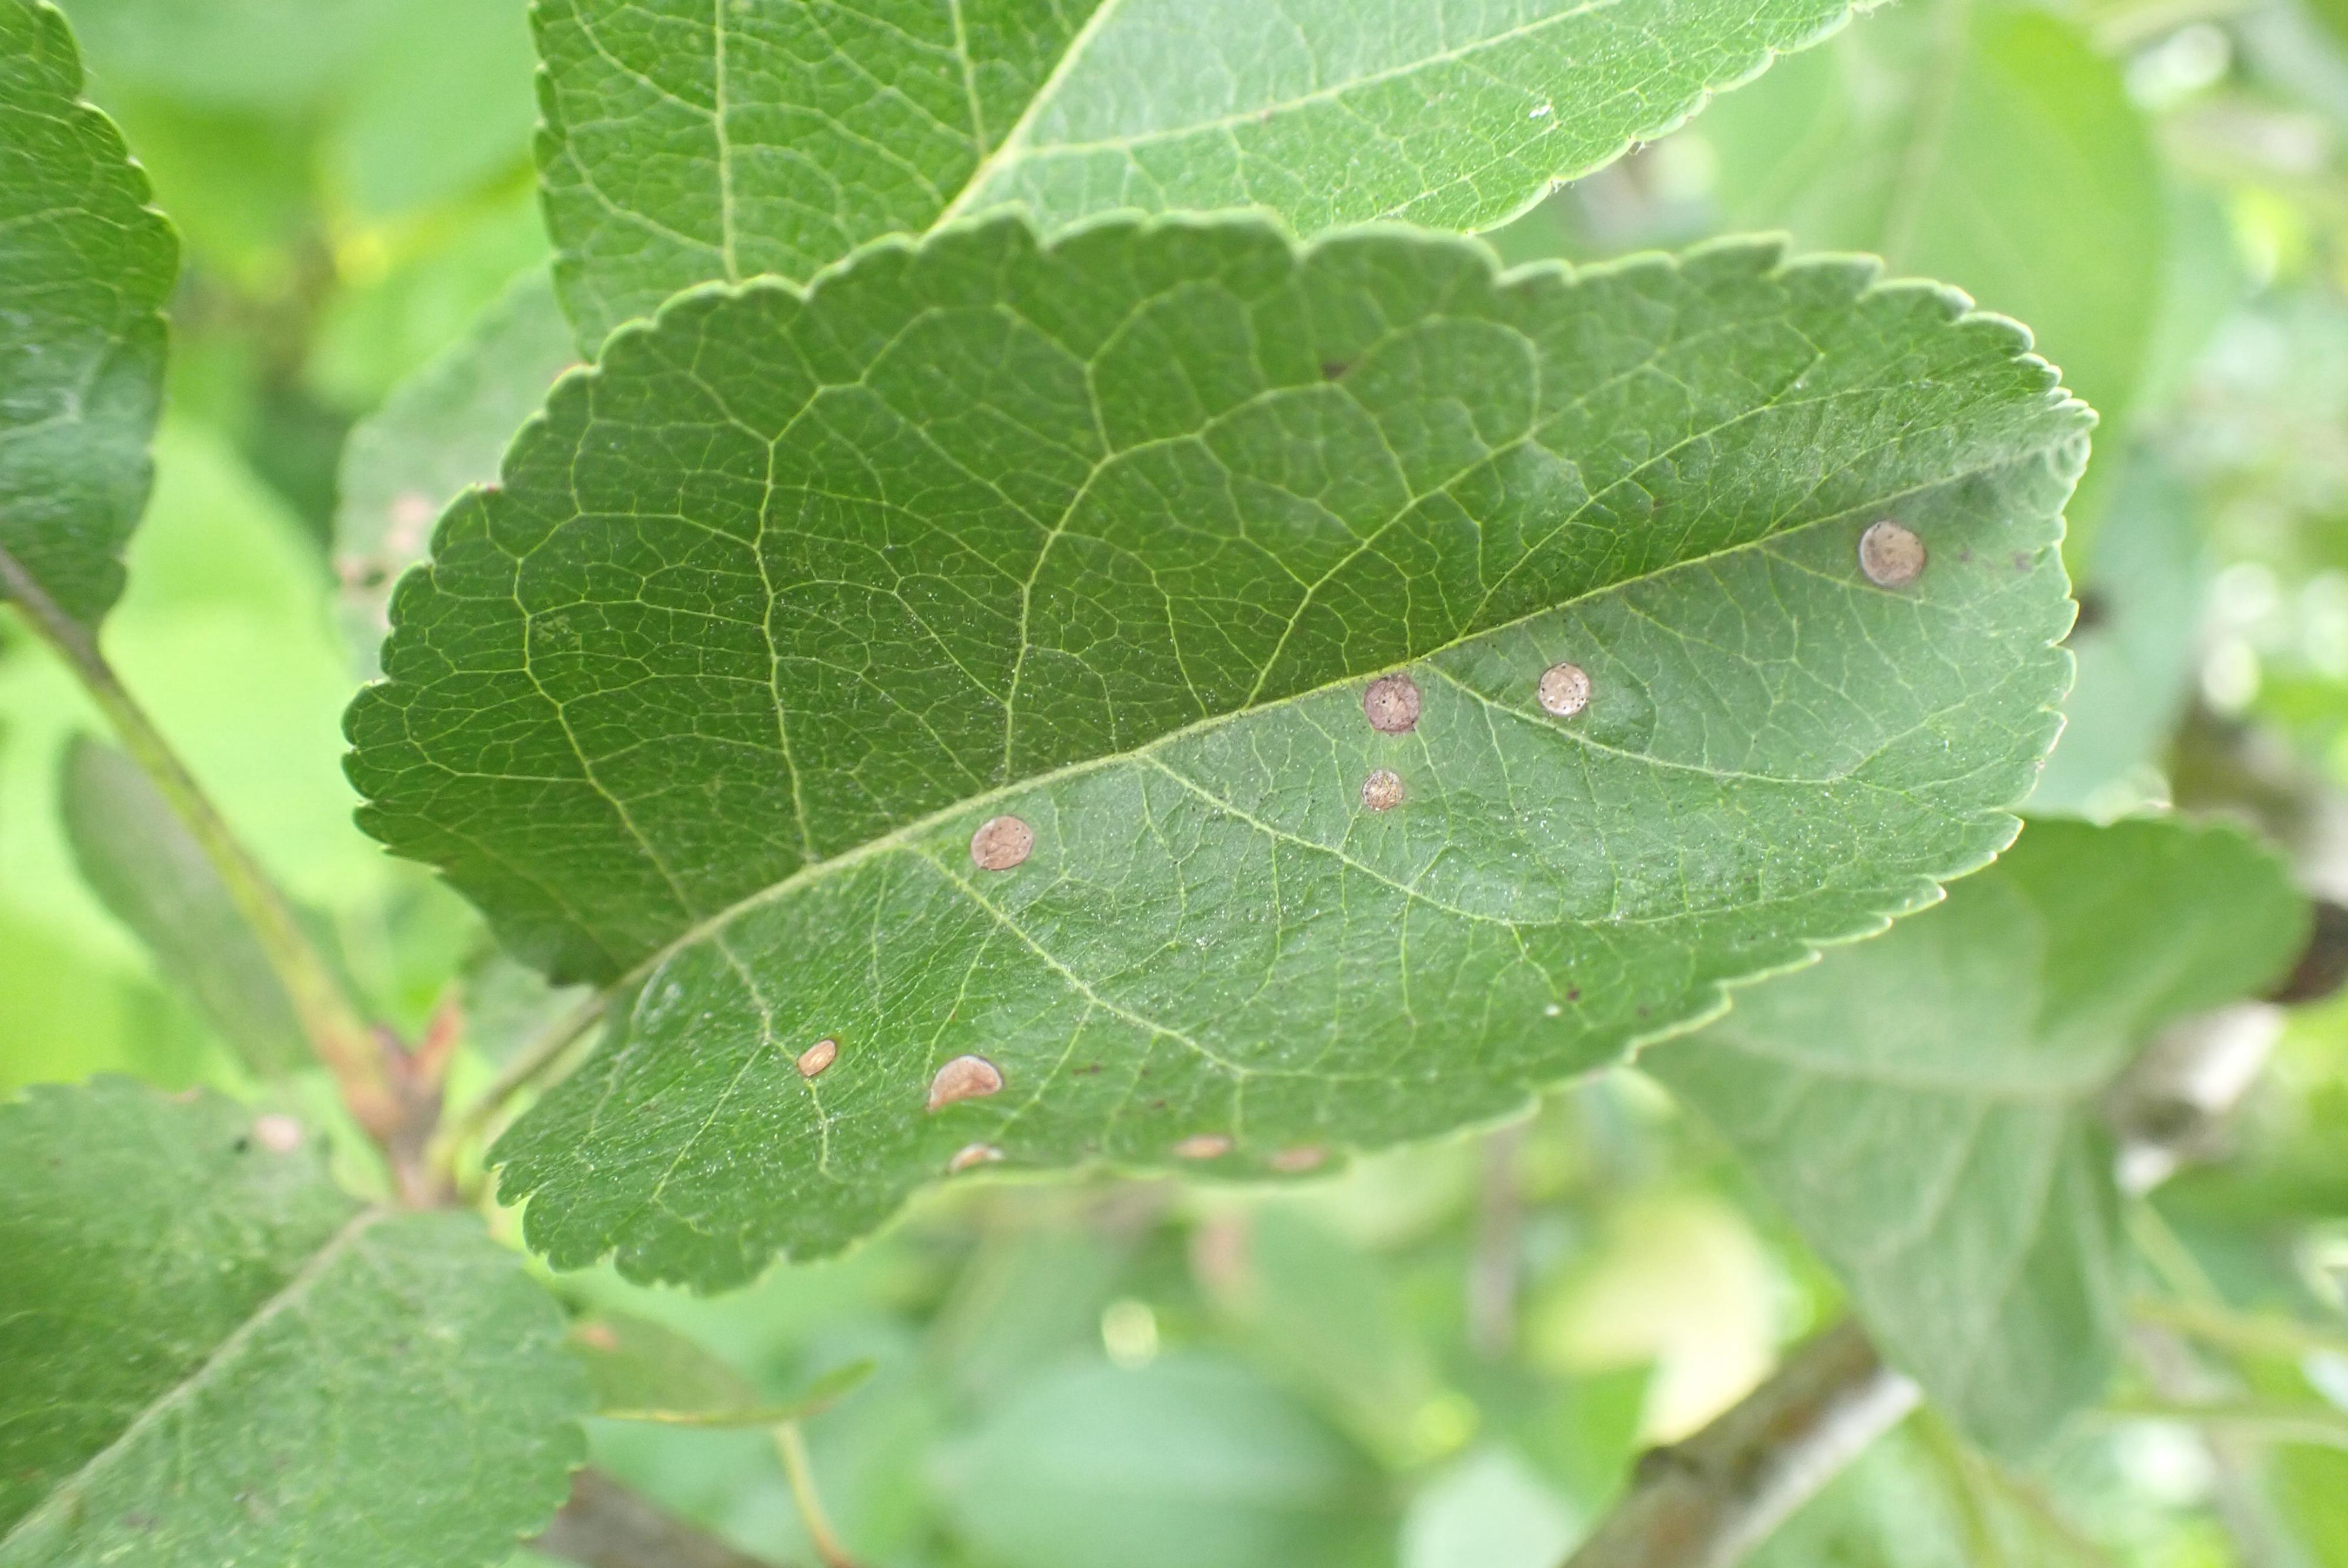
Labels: frog_eye_leaf_spot